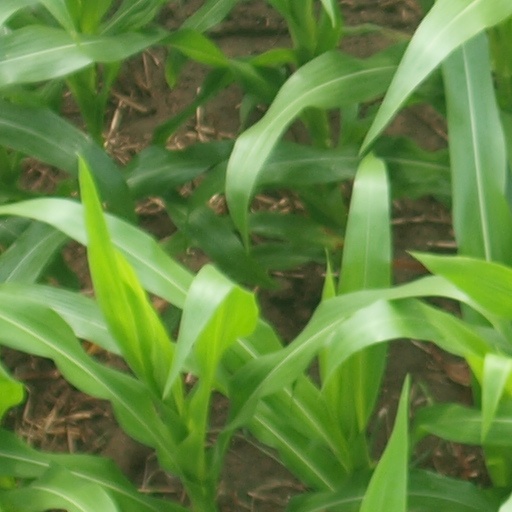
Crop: maize; corn